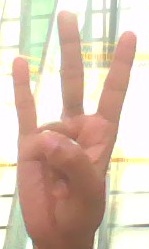
ASL sign: 7